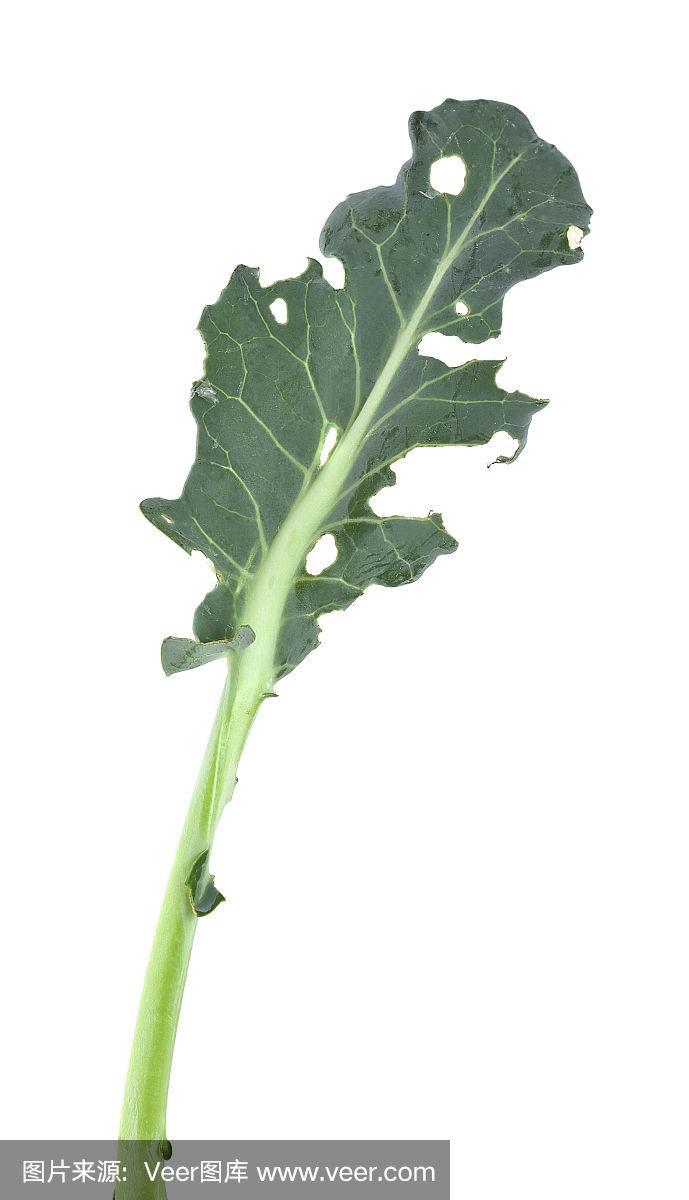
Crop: unknown
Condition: cauliflower